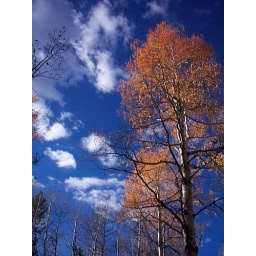
Golden leaves of quaking aspen tree against deep blue autumn sky in the Uinta Mountains, Utah